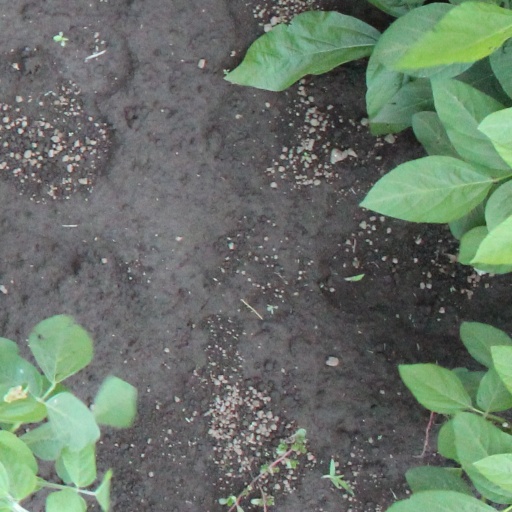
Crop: soybean